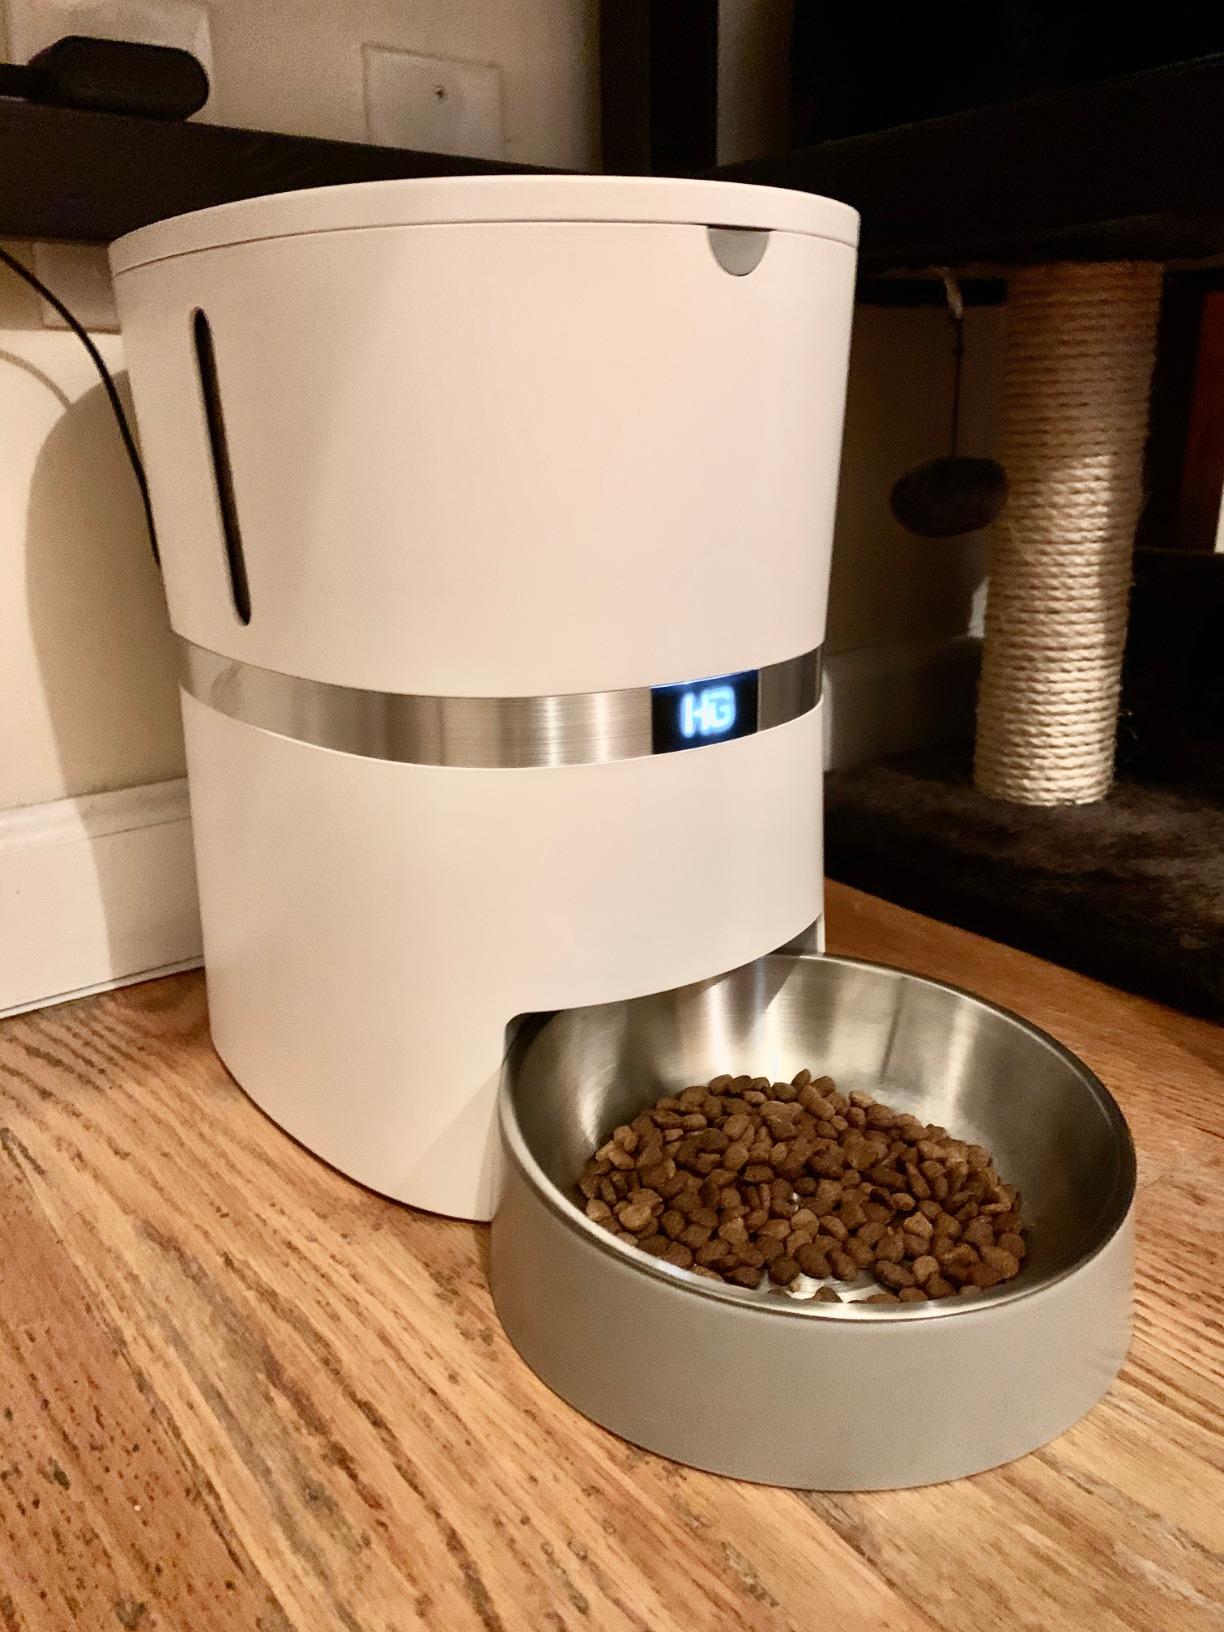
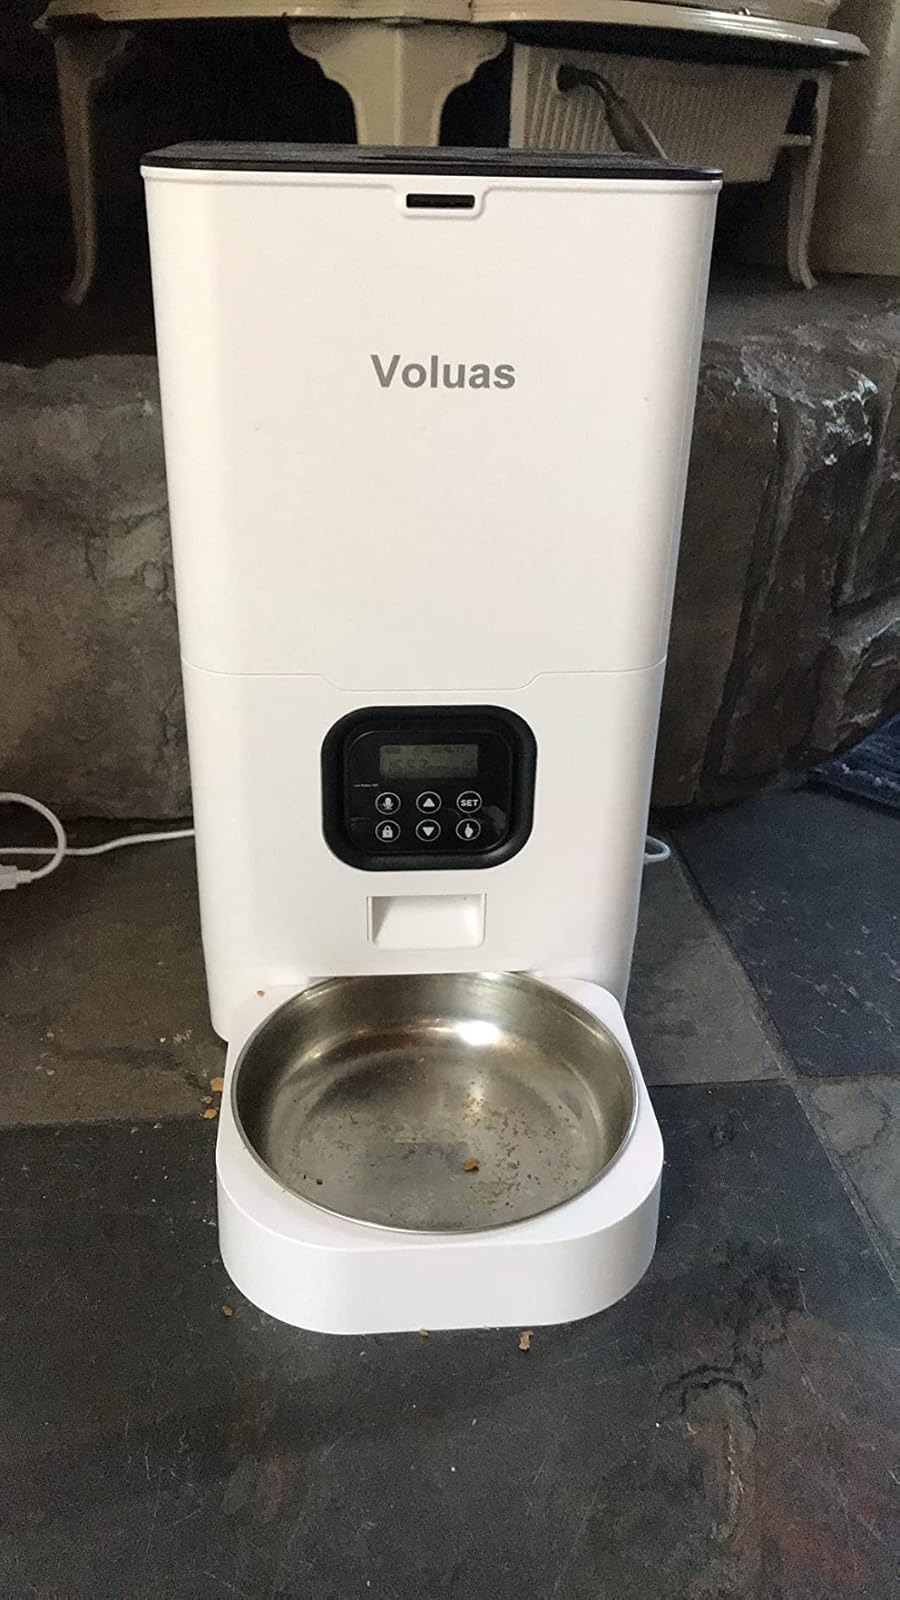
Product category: items_feeder
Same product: no